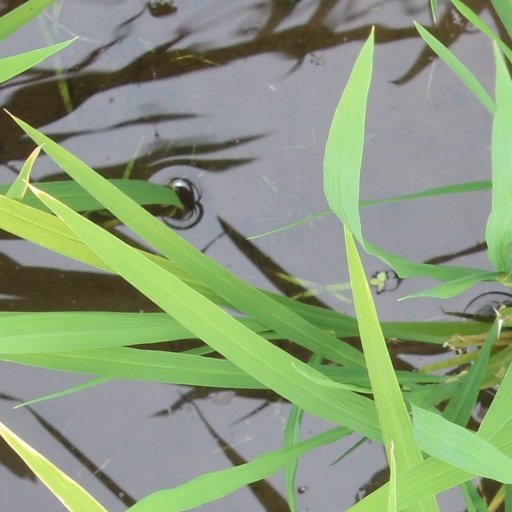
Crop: rice